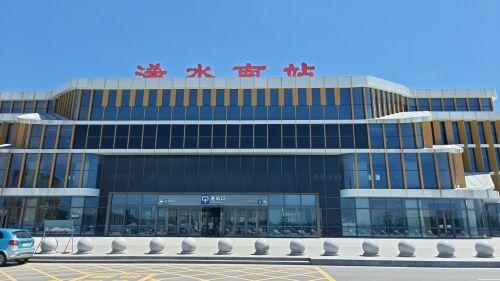
地标名称：浠水南站
所在城市：黄冈市·浠水县